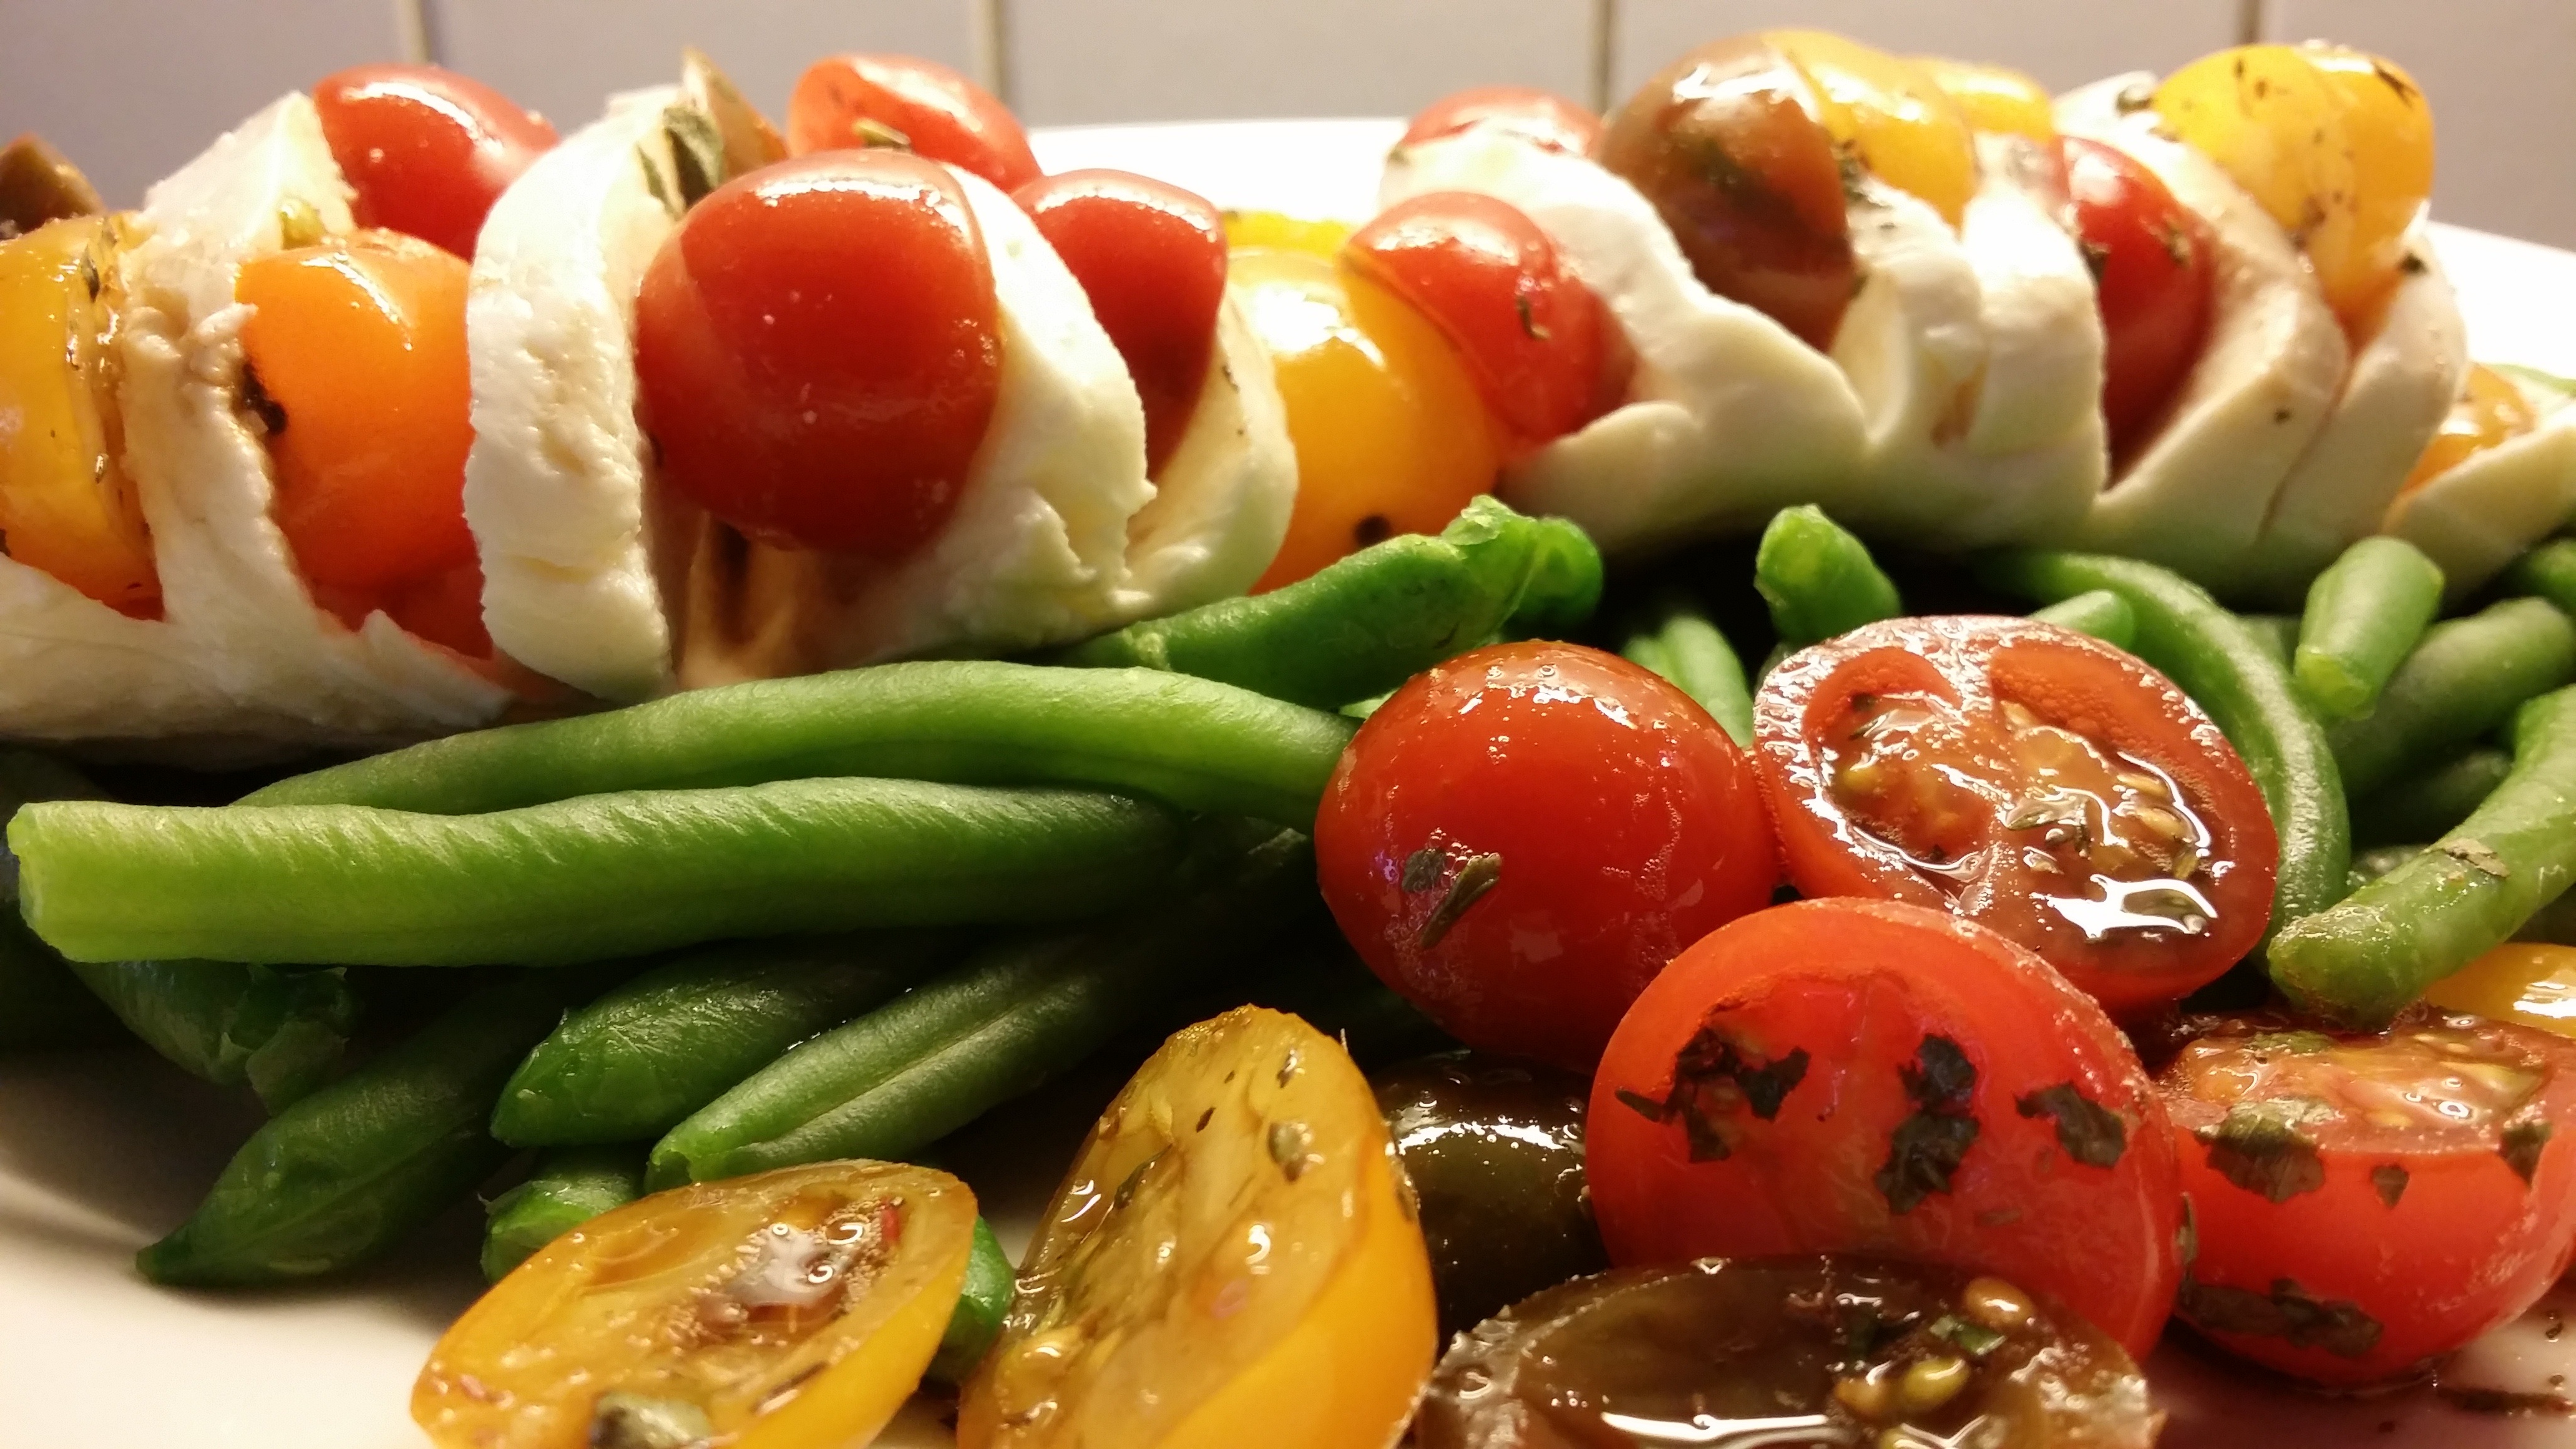
fruit, dish, meal, food, salad, produce, vegetable, cuisine, tomato, garnish, dinner, sweetness, mozzarella, greek food, hors d oeuvre, crudit s